Eric Dill

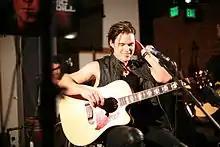
Eric Dill in November 2012

Eric Murnan Dill (born February 10, 1981) is an American singer and songwriter. He is best known as the lead singer for the band The Click Five. He left the group in 2007 to pursue a solo career. Additionally, he has worked with and contributed songwriting for artists such as Daughtry and Chad Kroeger.